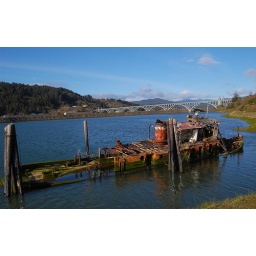
The Mary D. Hume, or what is left of it at least. The boat is older than the bridge in the background.